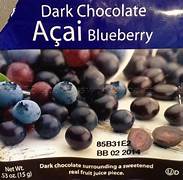
Label: others